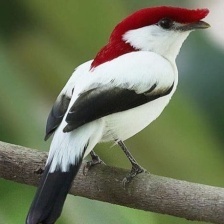
Species: ARARIPE MANAKIN
Scientific name: ANTILOPHIA BOKERMANNI